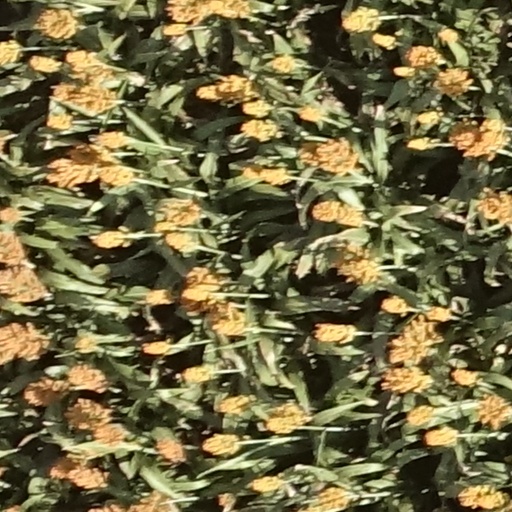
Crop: sorghum